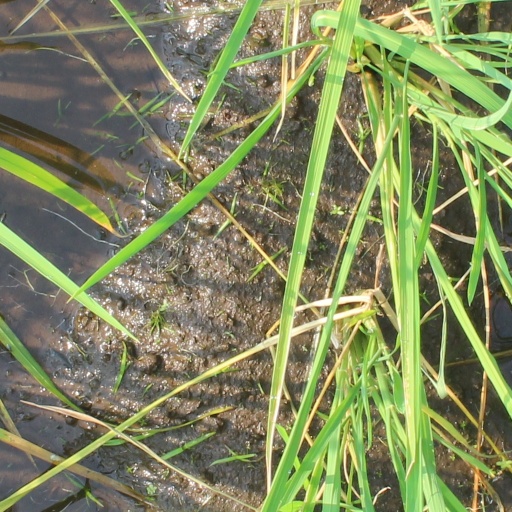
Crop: rice